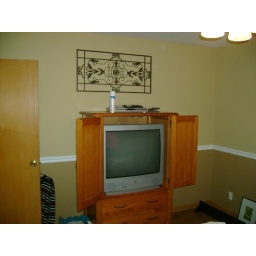
TV cabinet, front wall in MB